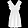
Label: Dress